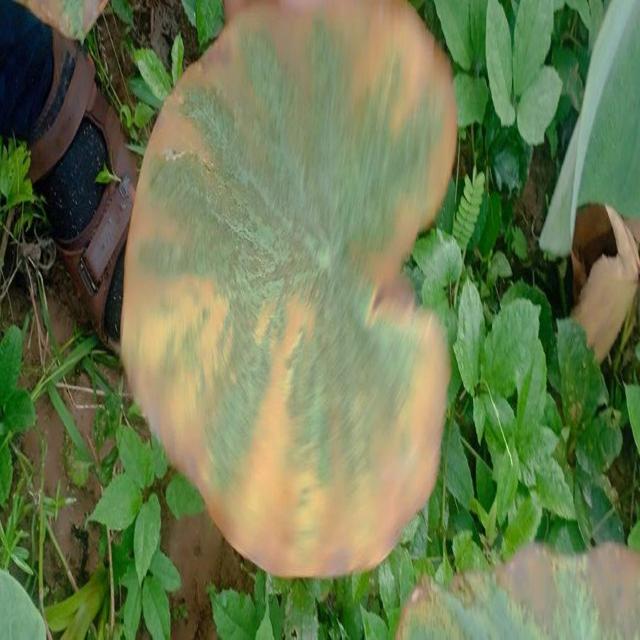
Label: Late_Blight